Vehicle registration plates of Thailand

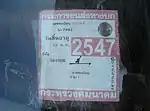
Annual tax windshield decal

All DLT-registered vehicles are required to mount a registration plate in an easily visible position at the front and at the rear of the vehicle, except for motorcycles, for which only rear-mounting is required. Vehicles must also display an annual tax payment decal on the windshield or another visible location, depending on the type of vehicle.